Answer in natural language. Which object is closer to black colour chair (highlighted by a red box), black colour chair (highlighted by a blue box) or Doorway? Choose between the following options: black colour chair (highlighted by a blue box) or Doorway
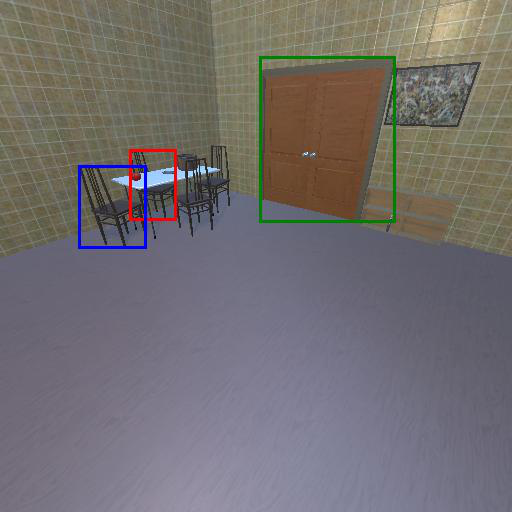
<answer>black colour chair (highlighted by a blue box)</answer>